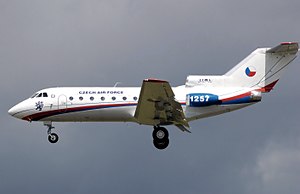
Jakovlev Jak-40
Jakovlev Jak-40 er et lille sovjetiskproduceret passagerfly med tre jetmotorer til regionalt brug.